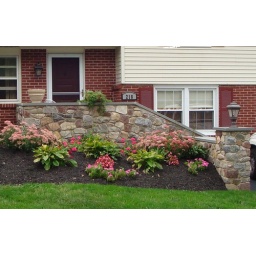
new wall, new house numbers, new light fixtures in house and wall, new painted front door to match shutters